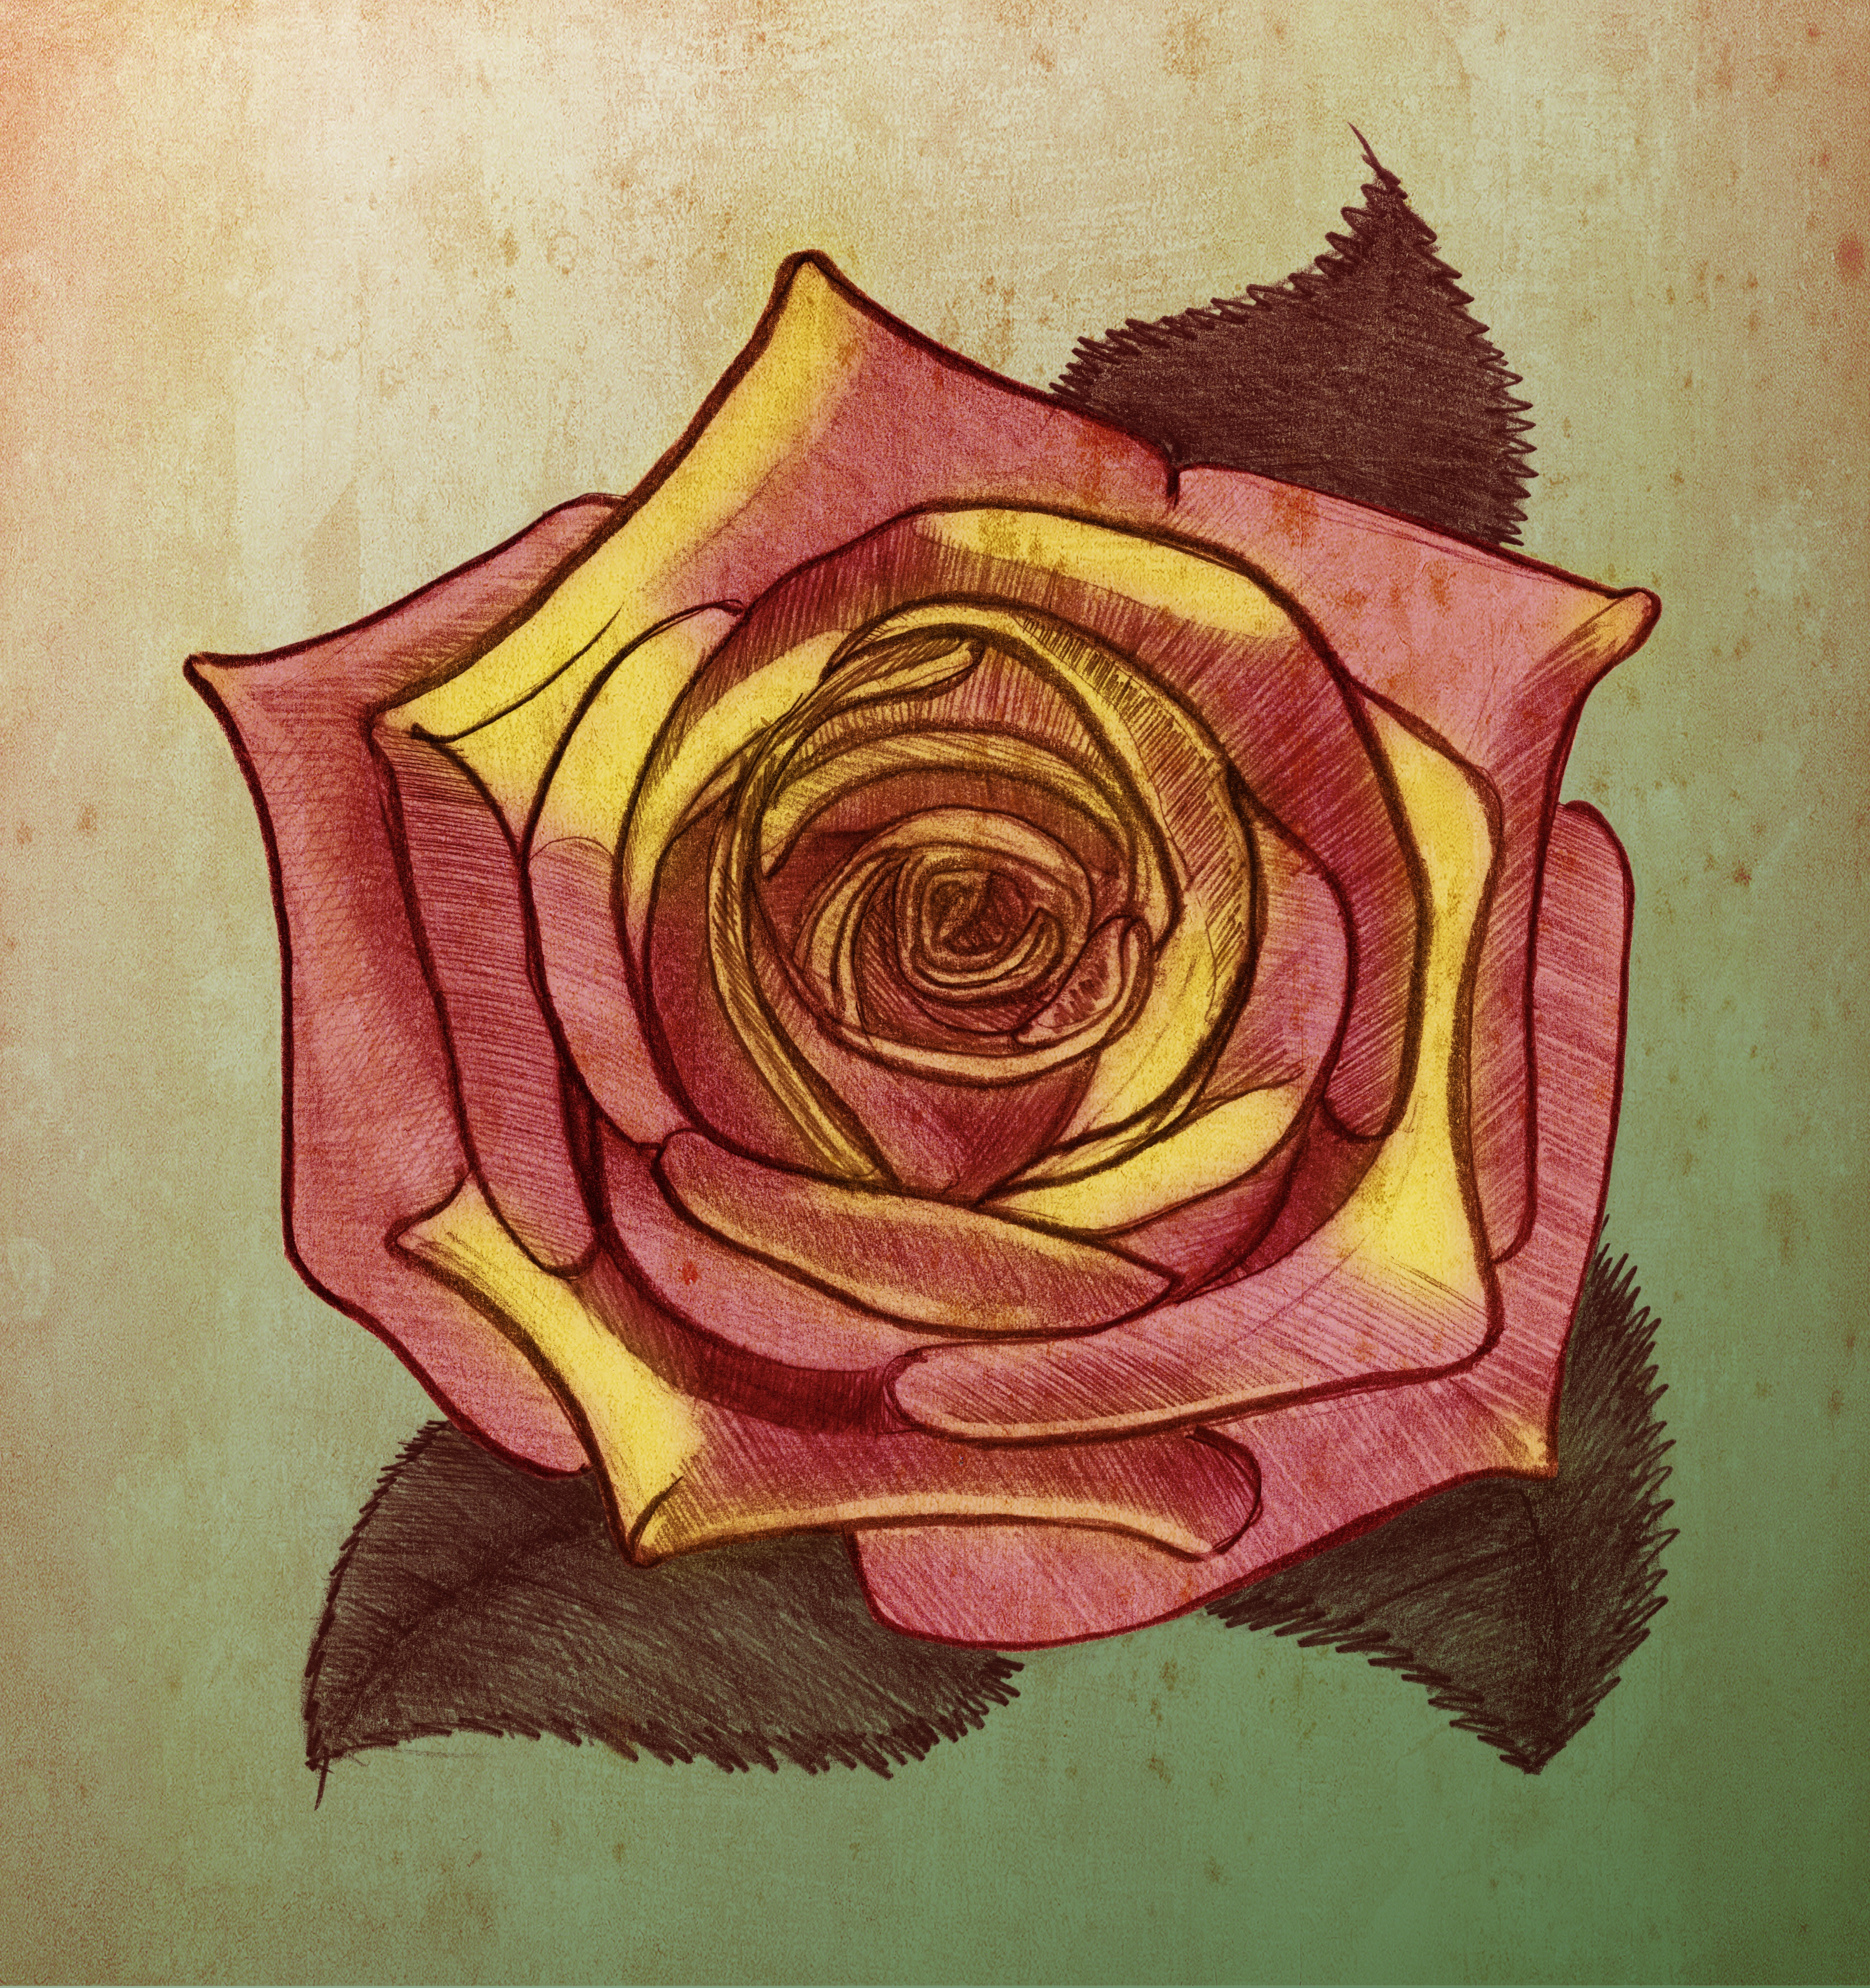
plant, vintage, retro, leaf, flower, petal, rose, green, red, color, romance, yellow, closeup, circle, art, figure, sketch, drawing, illustration, design, postcard, composition, beautiful, bud, modern art, flowering plant, garden roses, acrylic paint, land plant, pictured